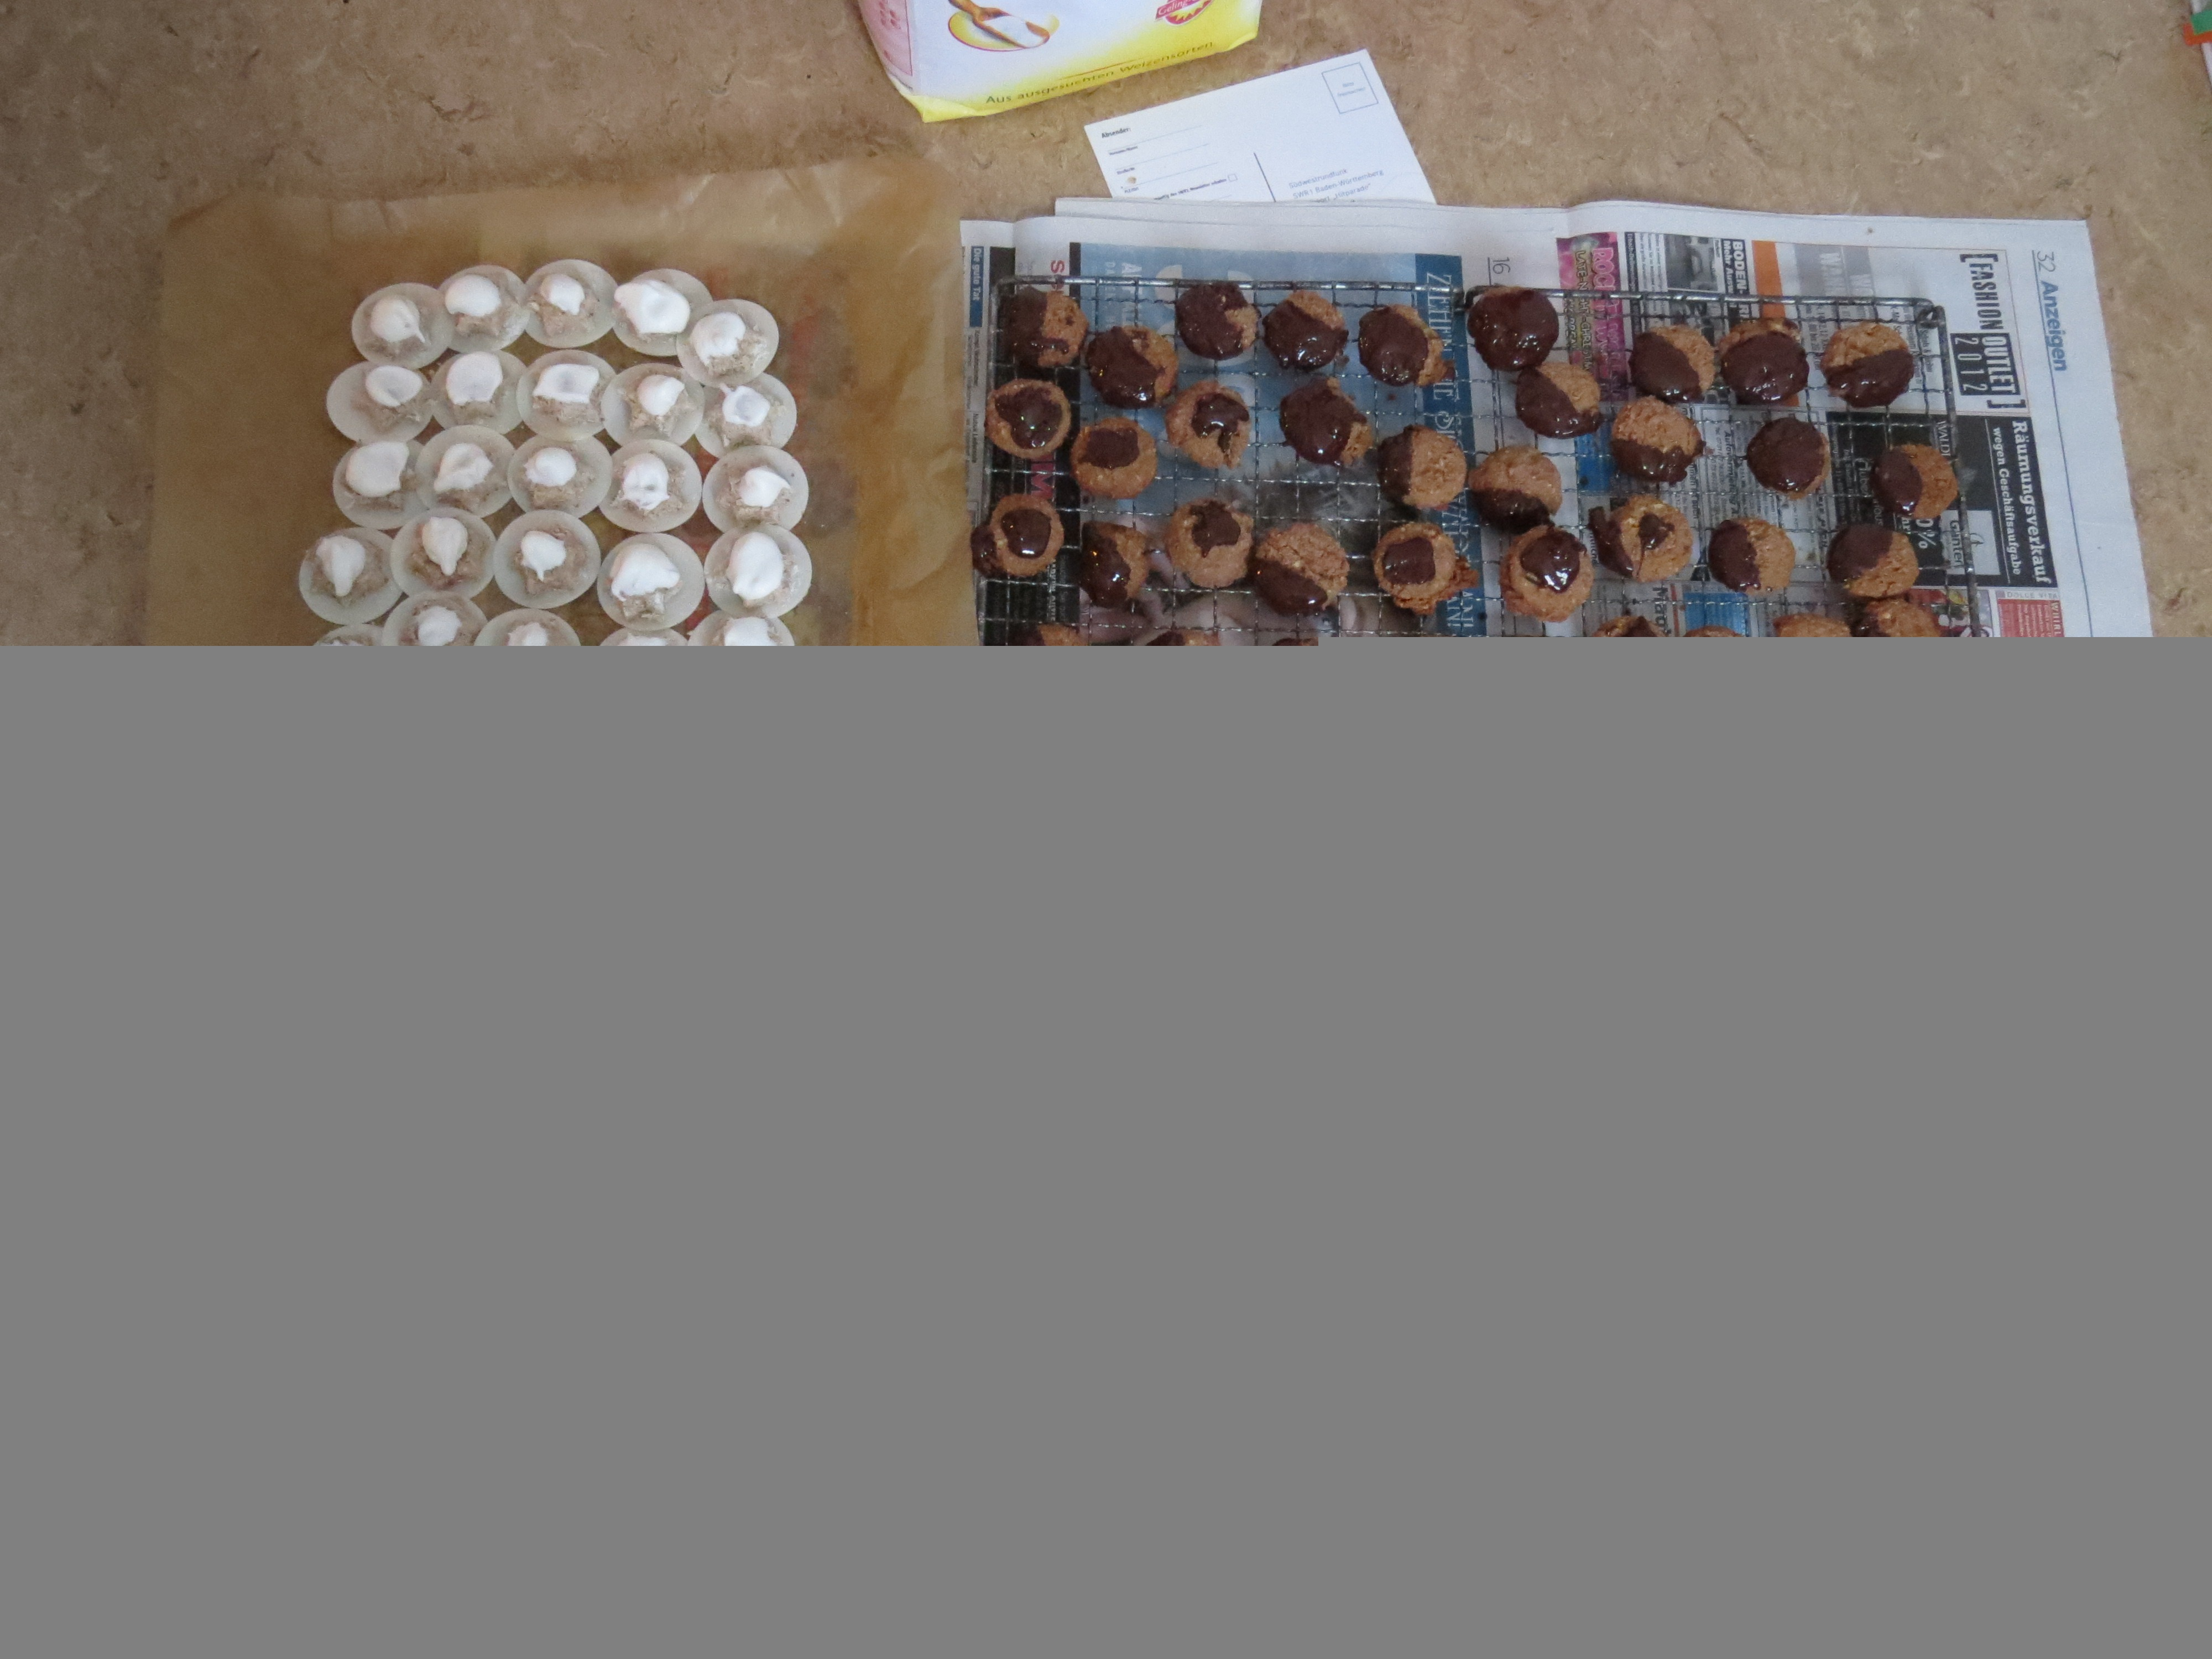
sweet, curtain, chocolate, christmas, cookie, interior design, product, bake, christmas cookies, pastries, textile, cookies, sweetness, treat, small cakes, fine pastry, window covering, window treatment, bear paws